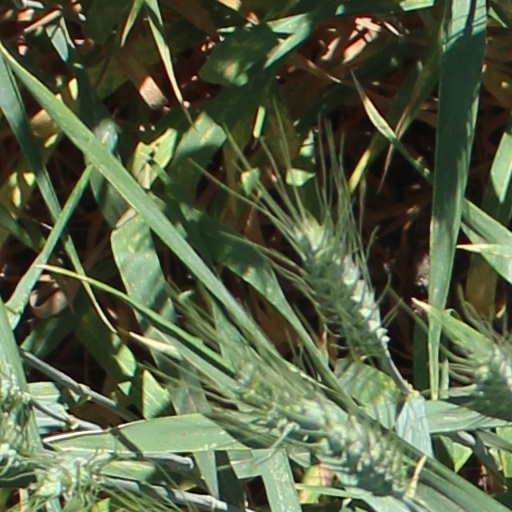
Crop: wheat